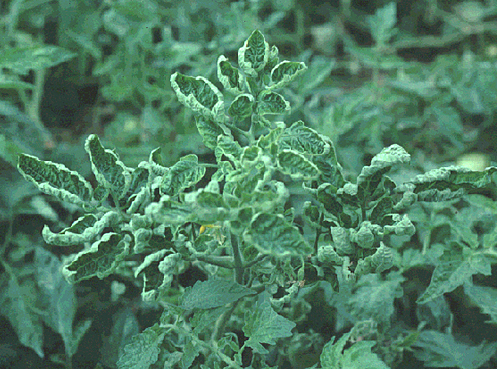
Labels: Tomato leaf yellow virus, Tomato leaf yellow virus, Tomato leaf yellow virus, Tomato leaf yellow virus, Tomato leaf yellow virus, Tomato leaf yellow virus, Tomato leaf yellow virus, Tomato leaf yellow virus, Tomato leaf yellow virus, Tomato leaf yellow virus